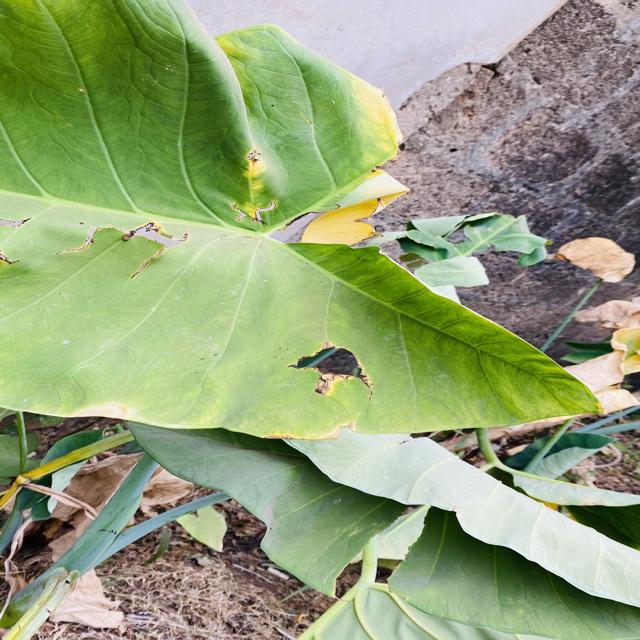
Label: Late_Blight